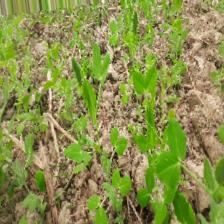
Label: Normal